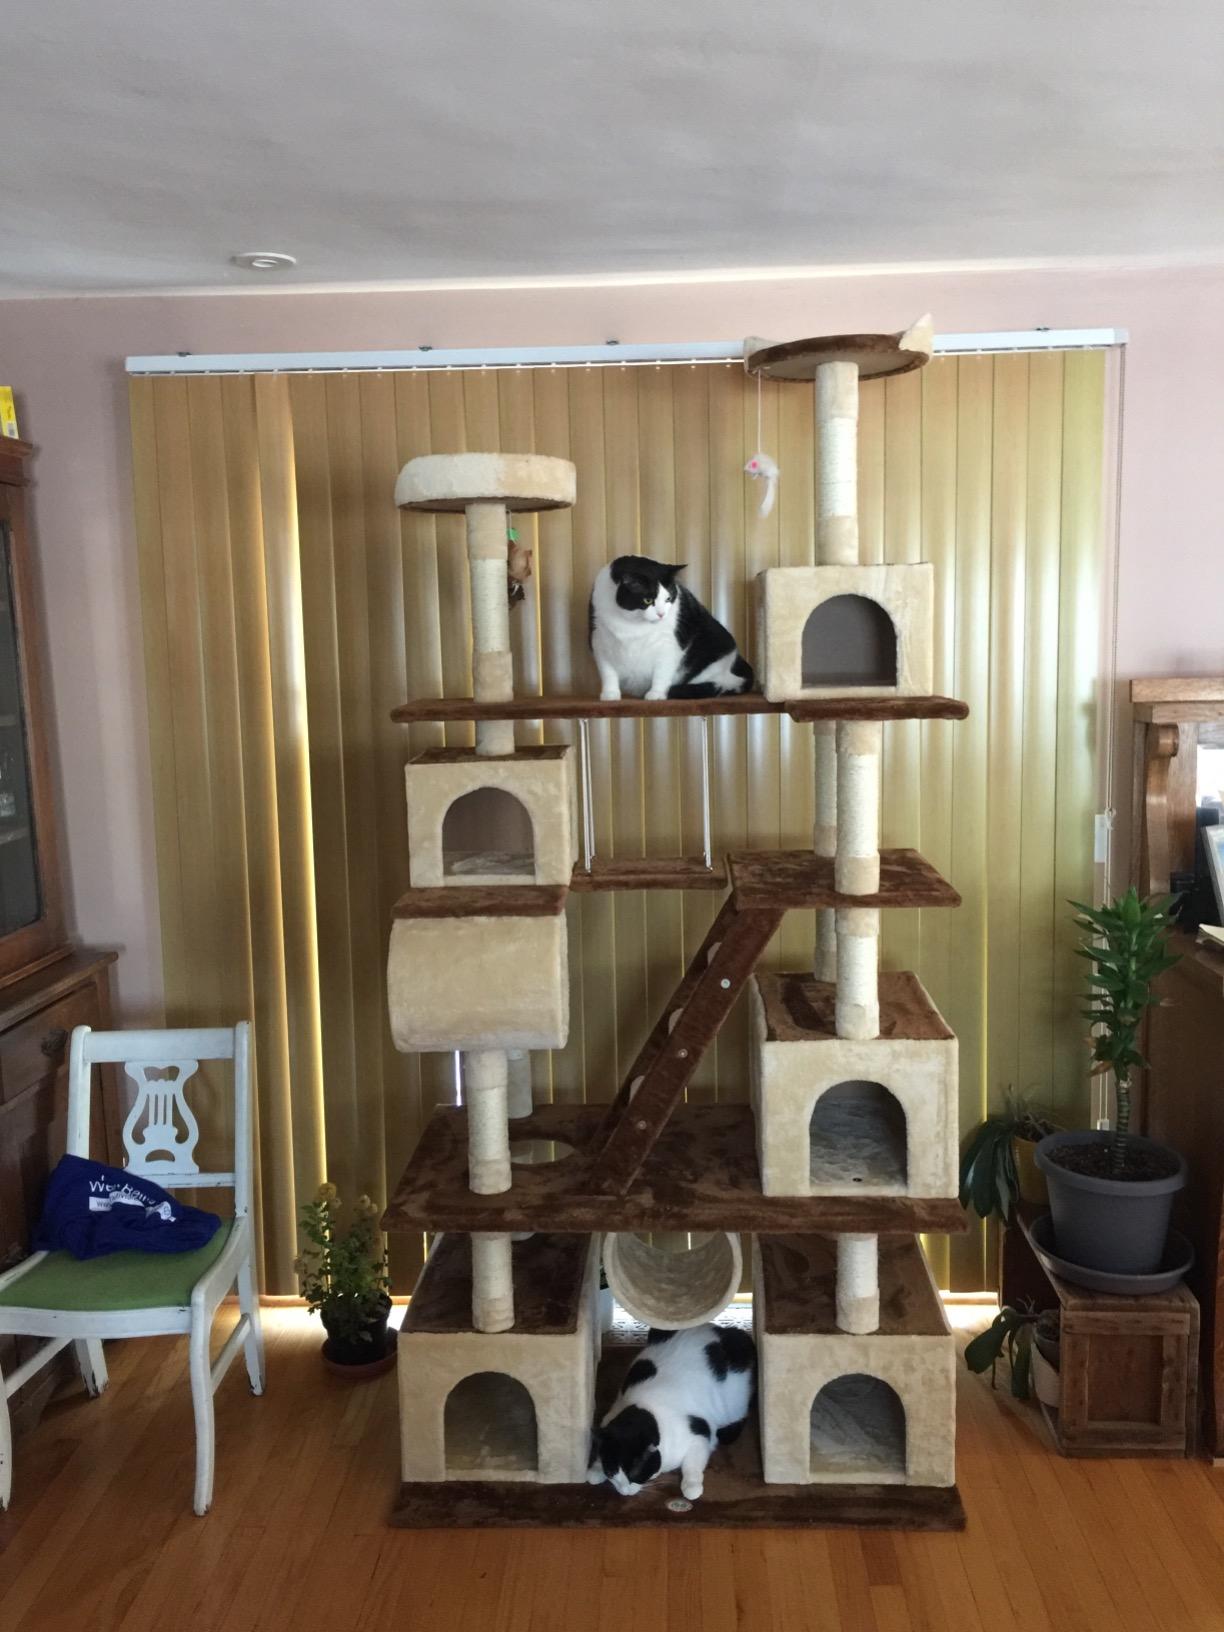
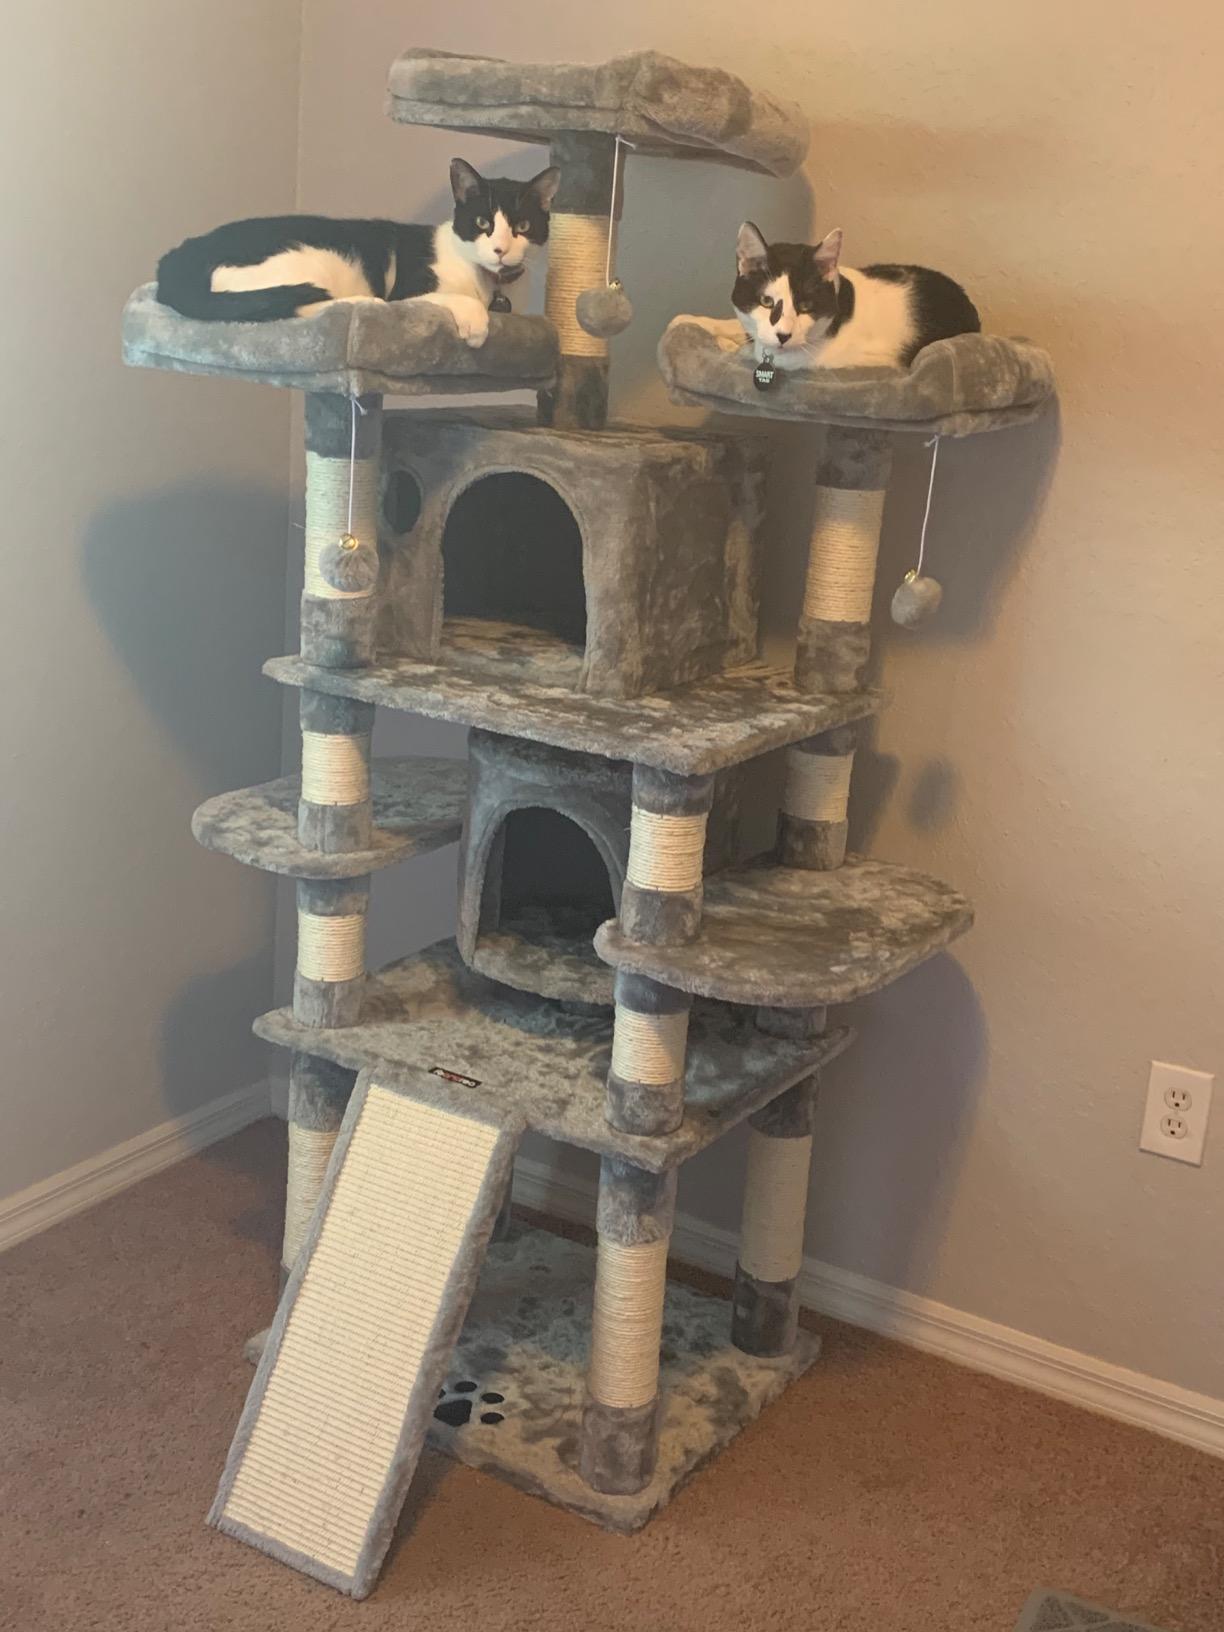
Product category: items_cat tree
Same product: no